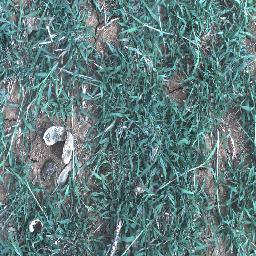
Label: negative